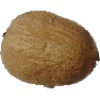
Label: Kiwi 1